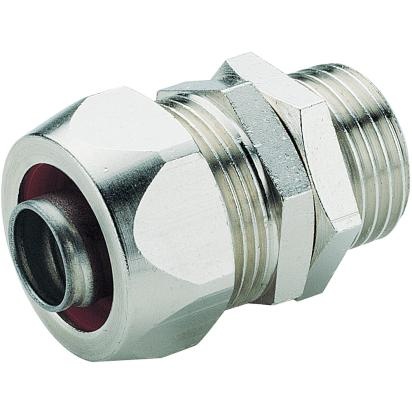
82124 Legrand
82124 Legrand Description: Metal fittings for plastic metal cable guides Series 2000 Metal Swivel Thread PG diameter internal cable guide 15.5mm Thread PG16 Weight: 0.1kg SKU: 82124 Delivery: We ship via global express services, such as DHL, Fedex, Swiss Post. Warranty: 3 Years AW warranty, for peace of mind.
Brand: Legrand
Category: Hardware > Power & Electrical Supplies > Conduit & Housings > Electrical Conduit